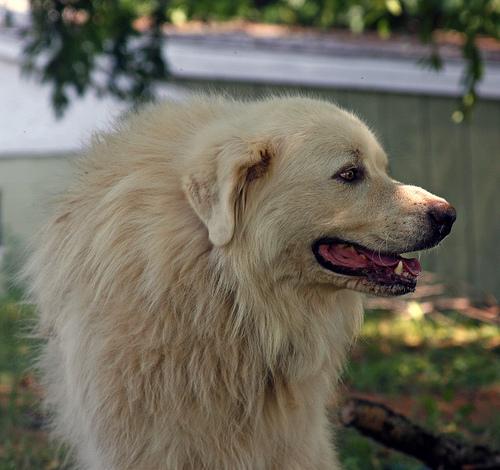
Breed: great pyrenees